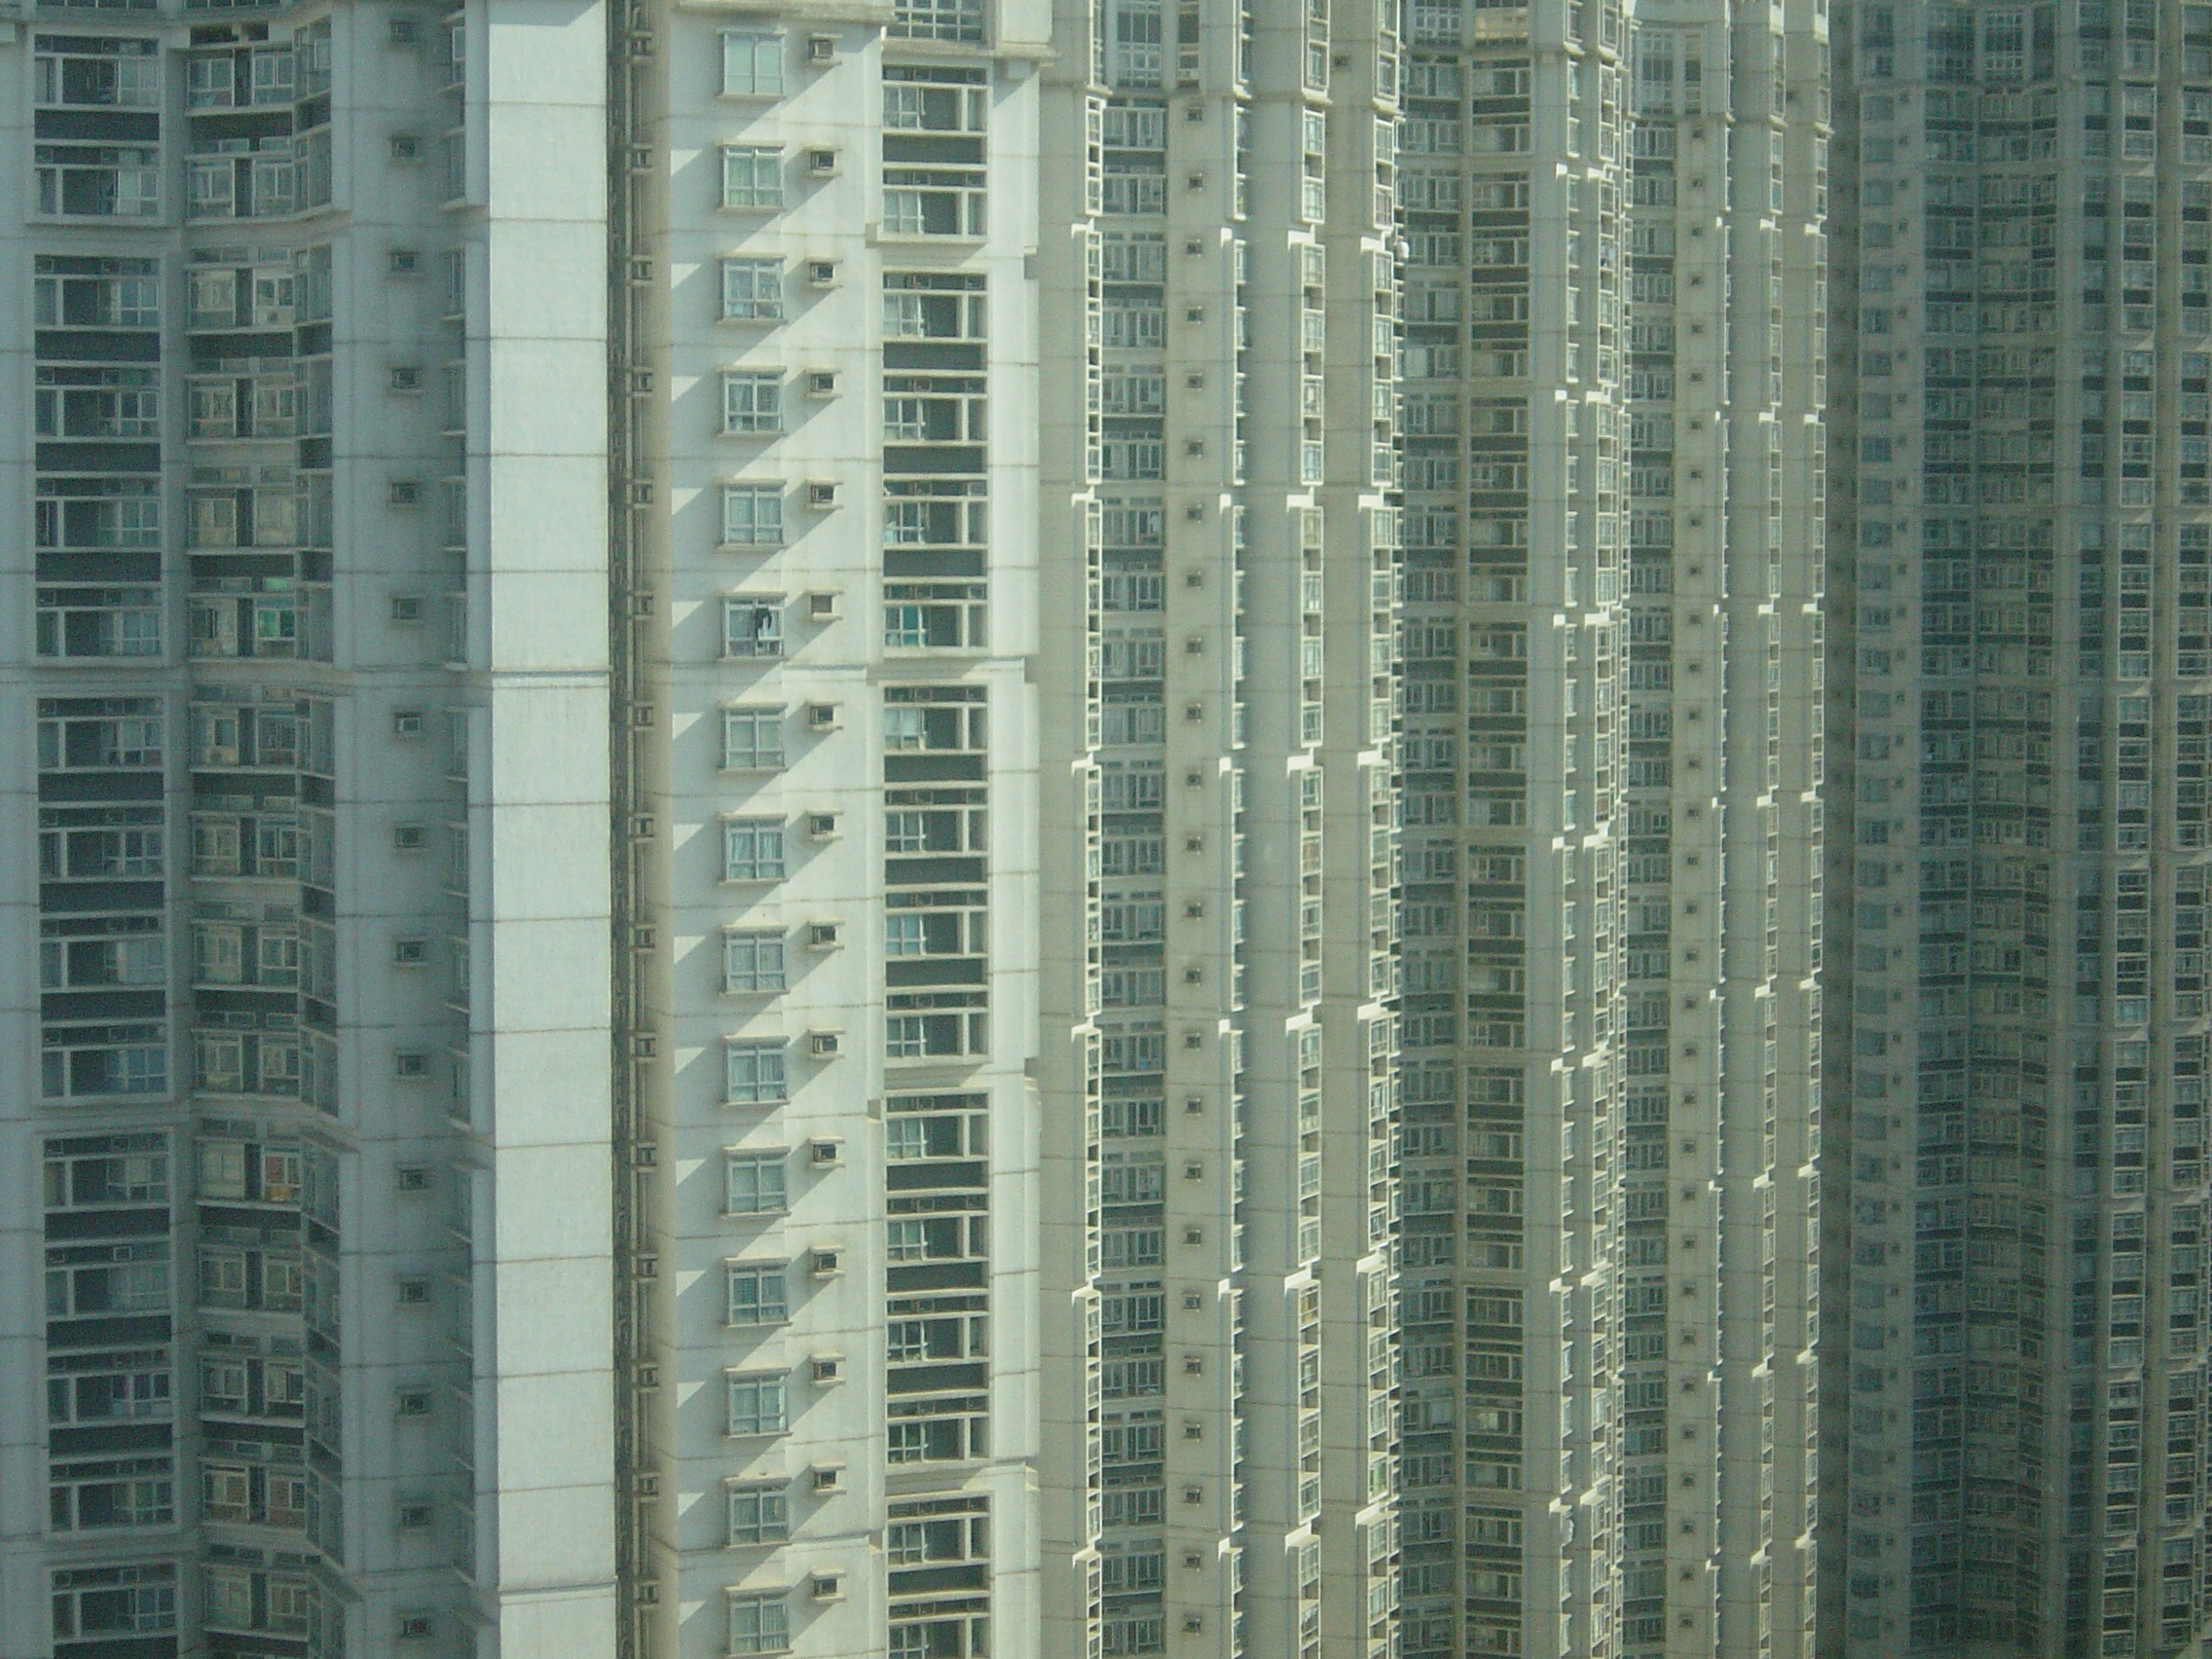
building, city, skyscraper, line, facade, apartment, tower block, interior design, hong kong, china, condominium, big city, residential area, window covering